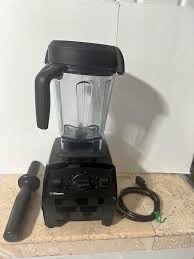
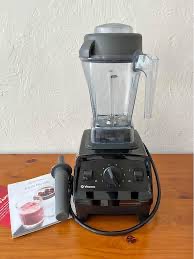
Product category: items_blender
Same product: yes